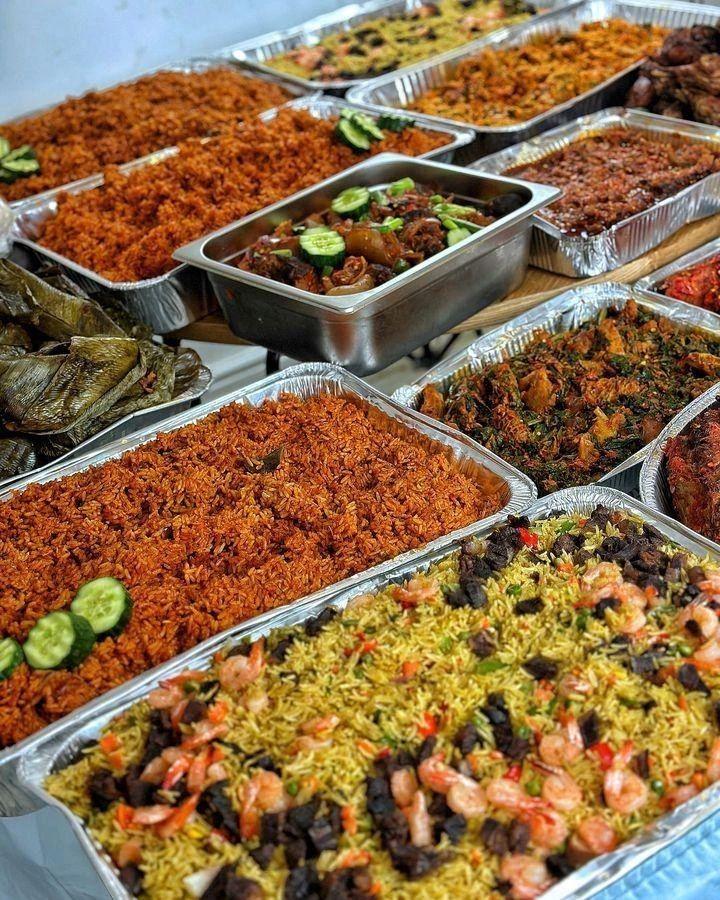
Vyakula tofauti tofauti vilivyopikwa, vikiwa na rangi 𝑡𝑜𝑓𝑎𝑢𝑡𝑖, vimehifadhiwa katika vyombo maalum vya kuwekea 𝑐ℎ𝑎𝑘𝑢𝑙𝑎, ambapo vyombo hivi vimewekwa juu ya meza.